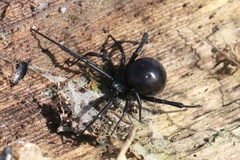
Species: Lactrodectus_hesperus